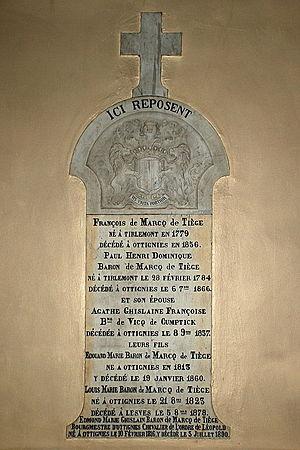
Belgique - Brabant wallon - Ottignies - église Saint-Rémi
L'église Saint-Rémi est une église catholique de style classique située à Ottignies, section de la ville belge d'Ottignies-Louvain-la-Neuve, dans la province du Brabant wallon.